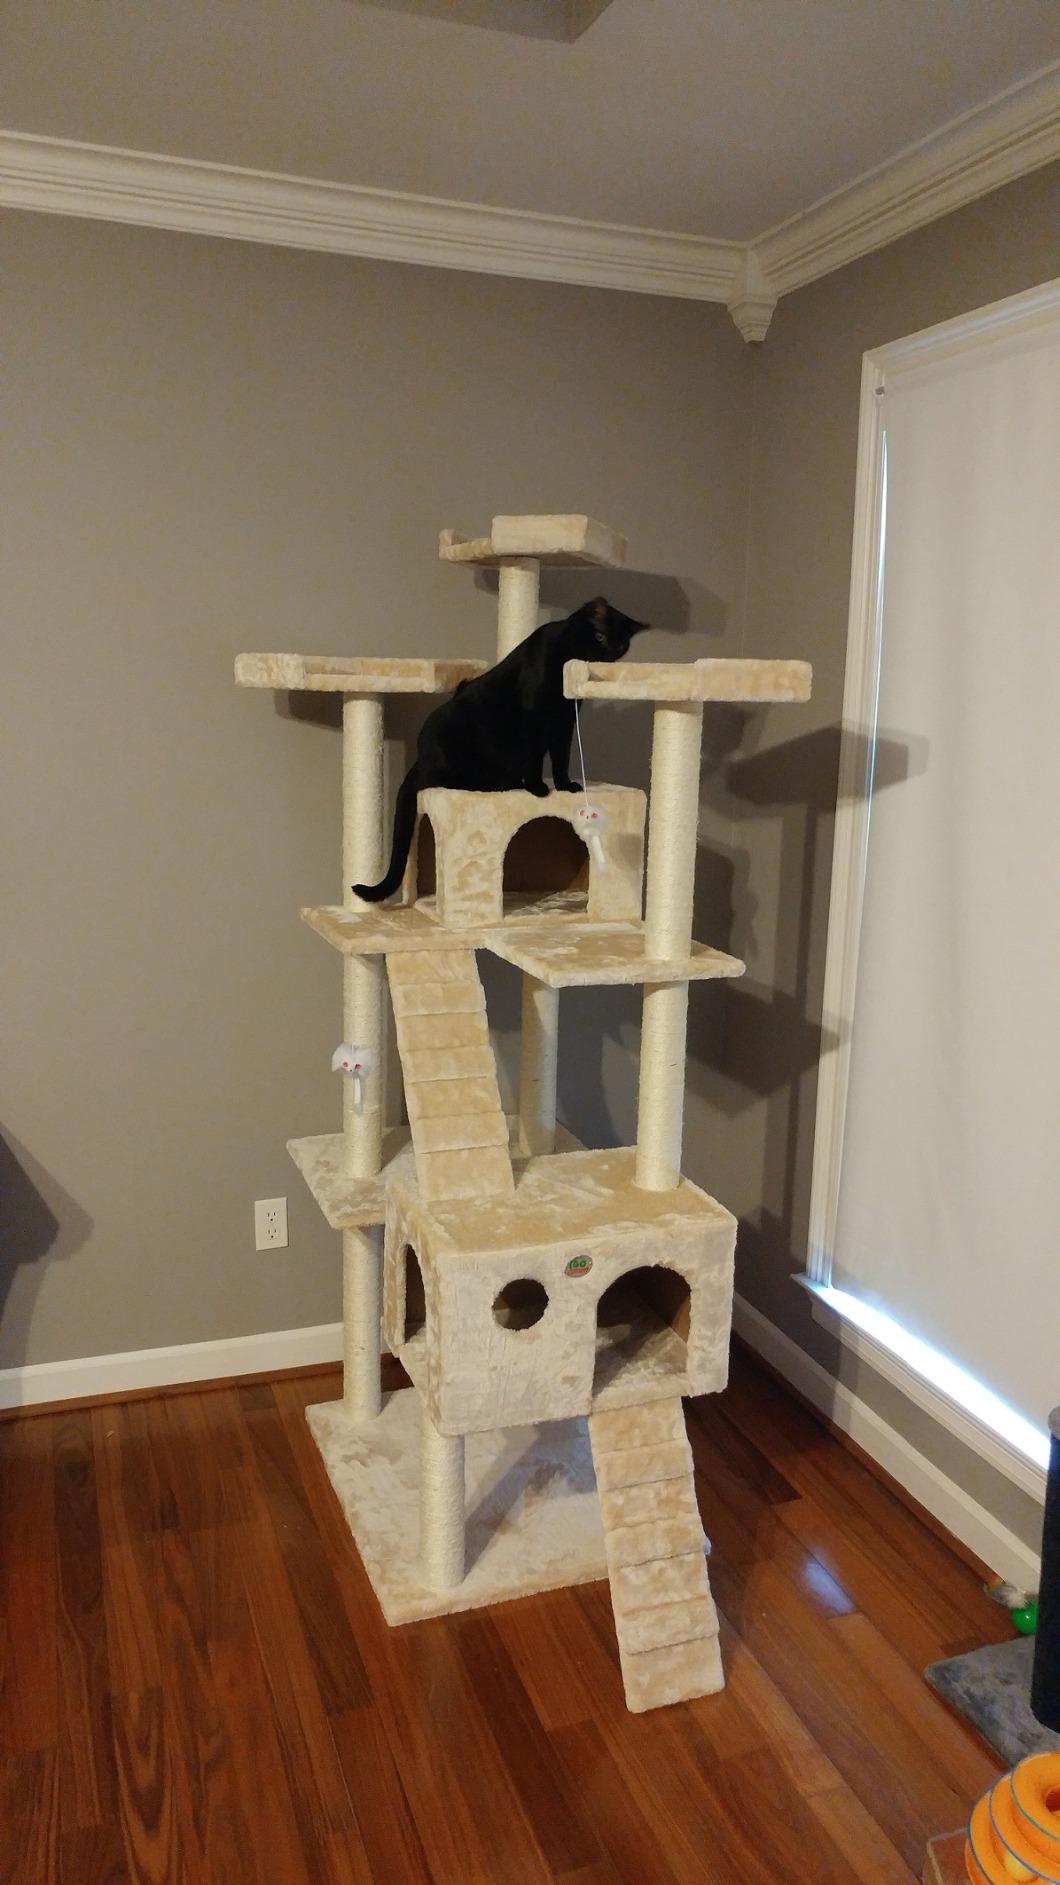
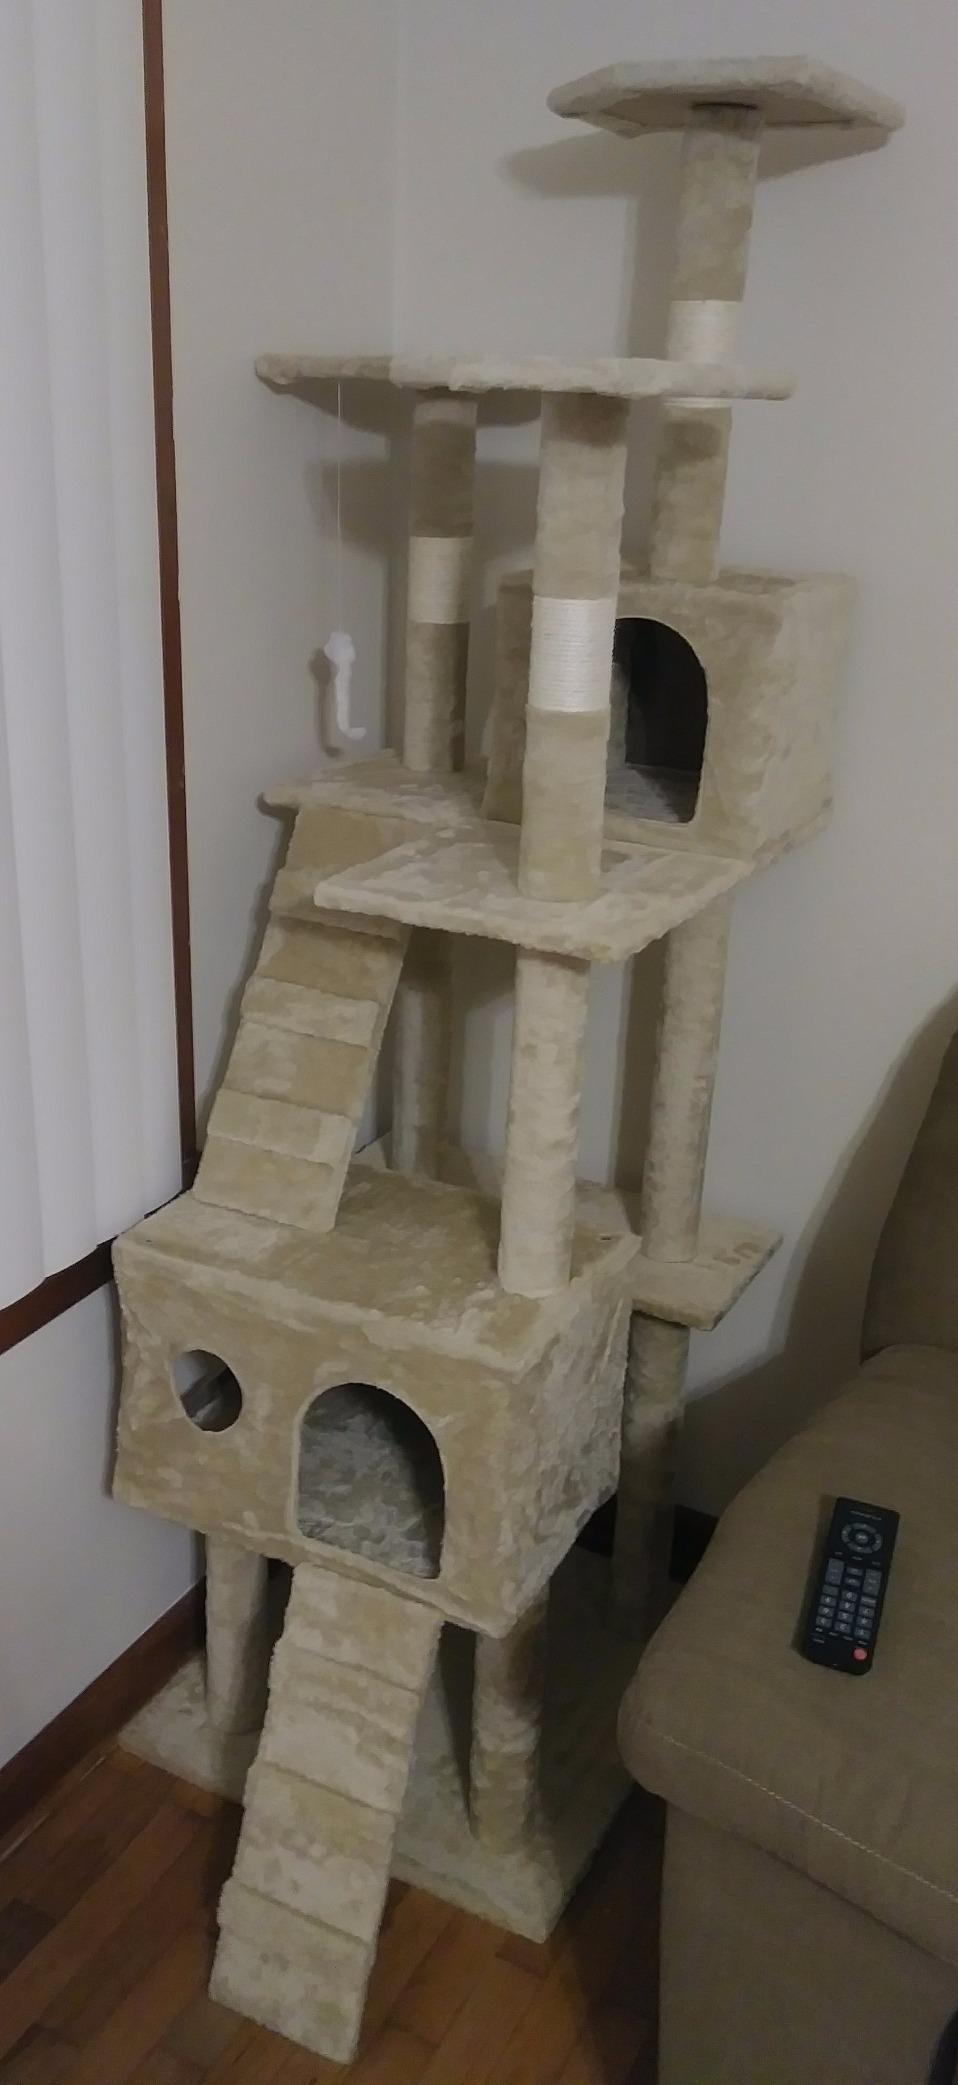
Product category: items_cat tree
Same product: yes